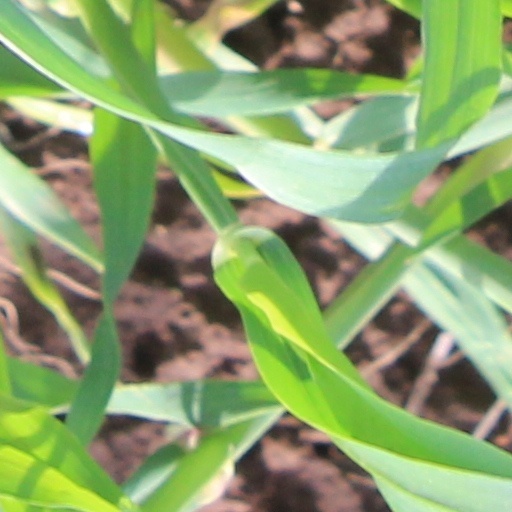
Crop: wheat